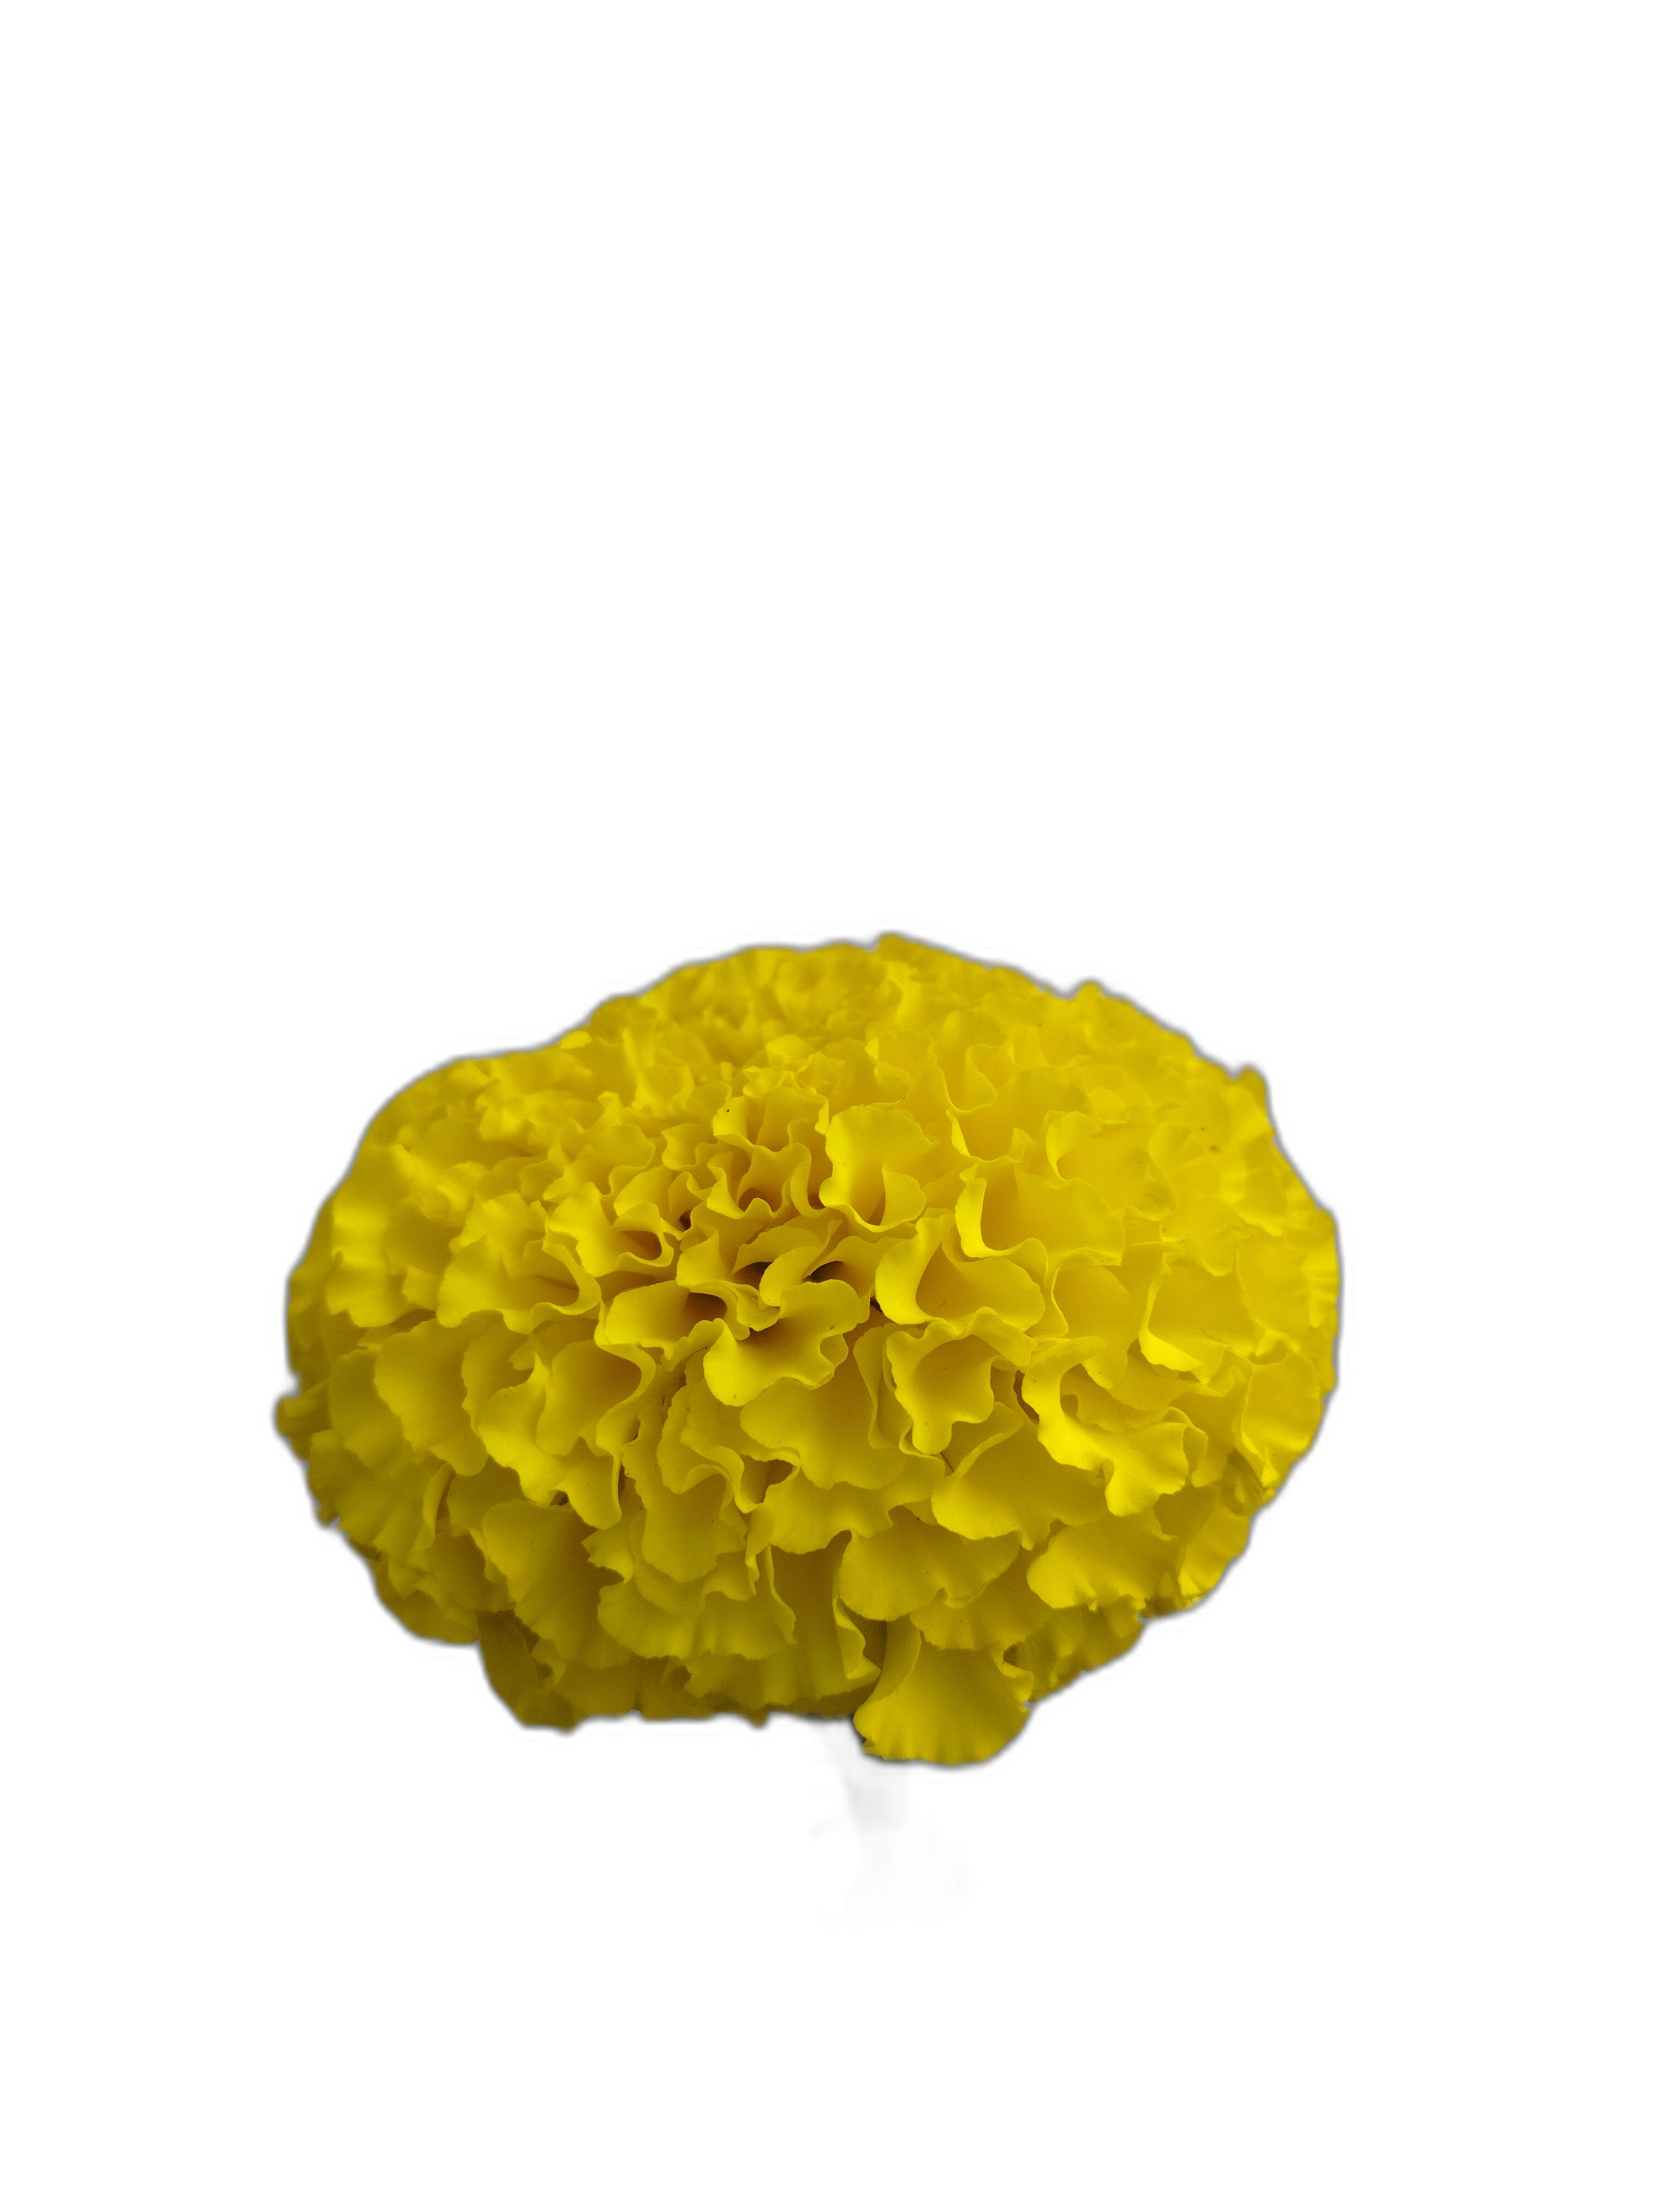
Label: Marigold